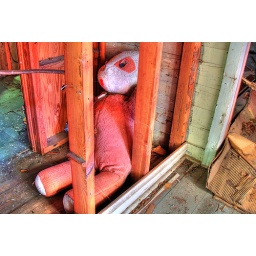
Big pink teddy bear in the closet of the Beckwith House.